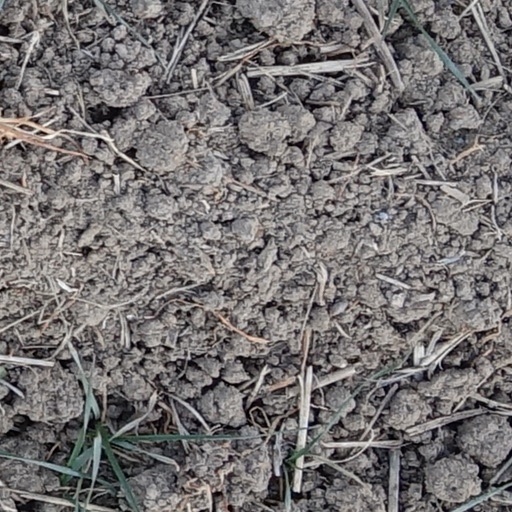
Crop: wheat